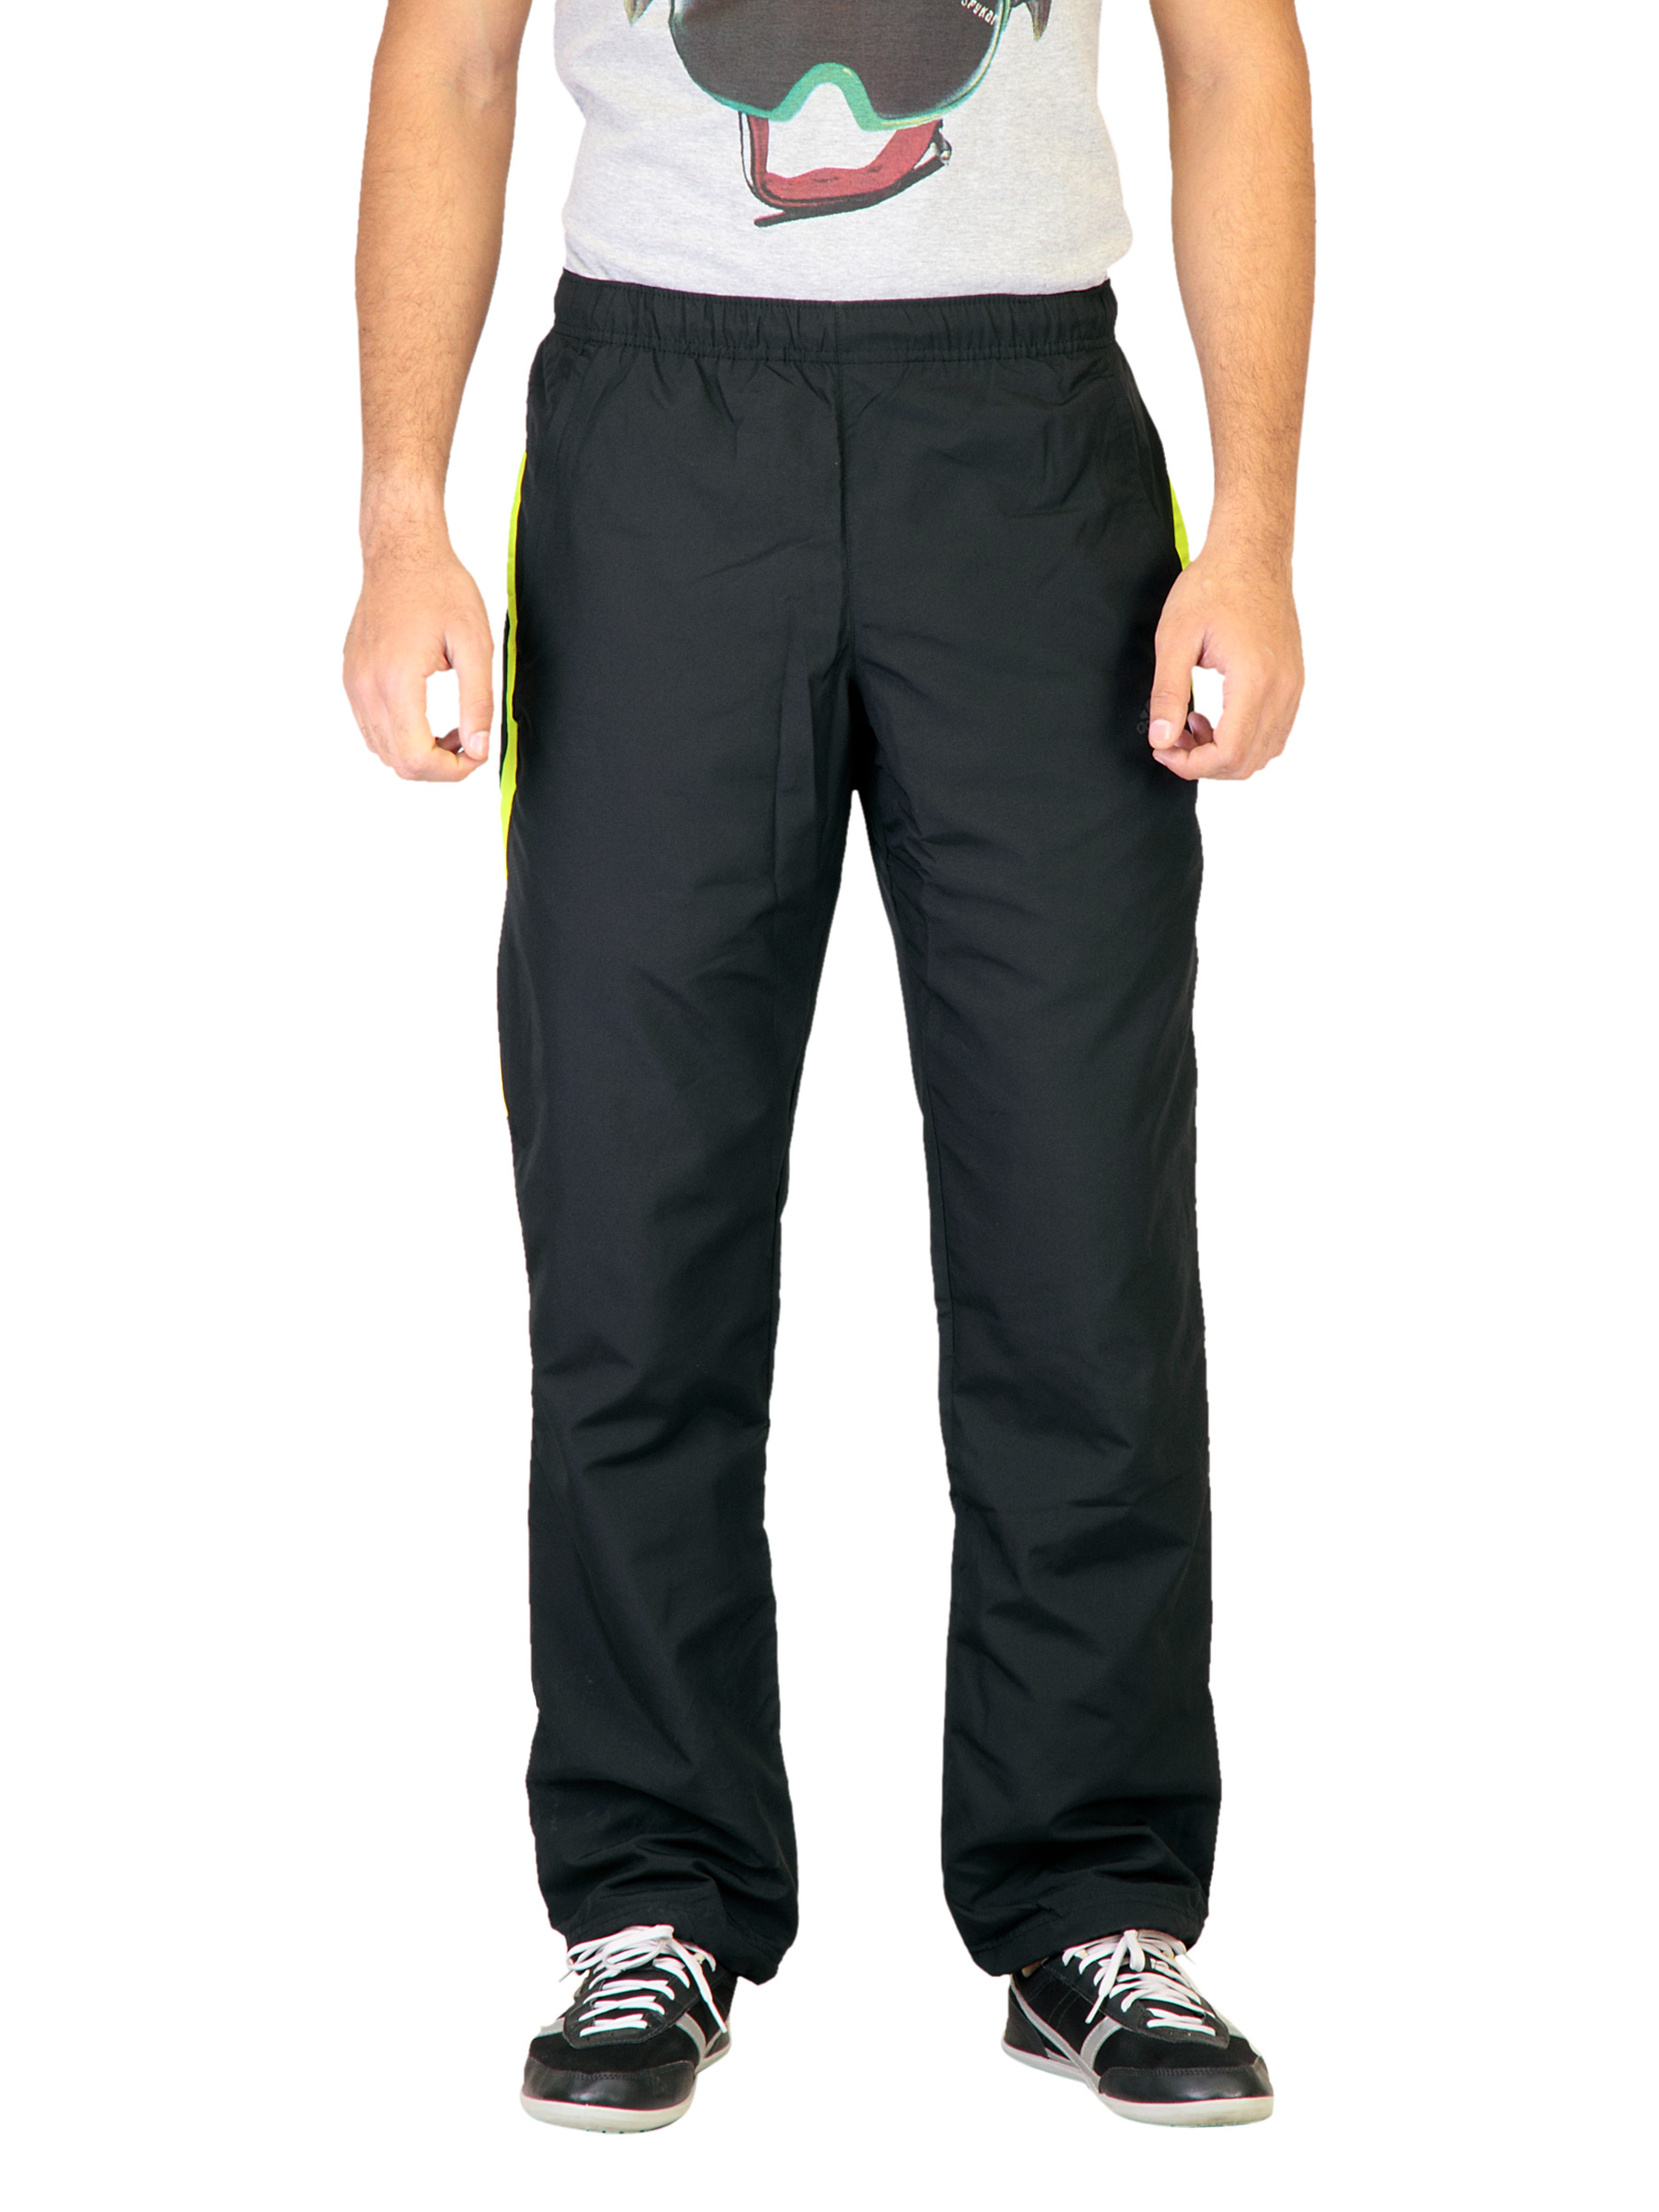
ADIDAS Men Pant Climalite Black Track Pants
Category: Apparel / Bottomwear / Track Pants
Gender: Men
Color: Black
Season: Fall 2011
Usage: Sports